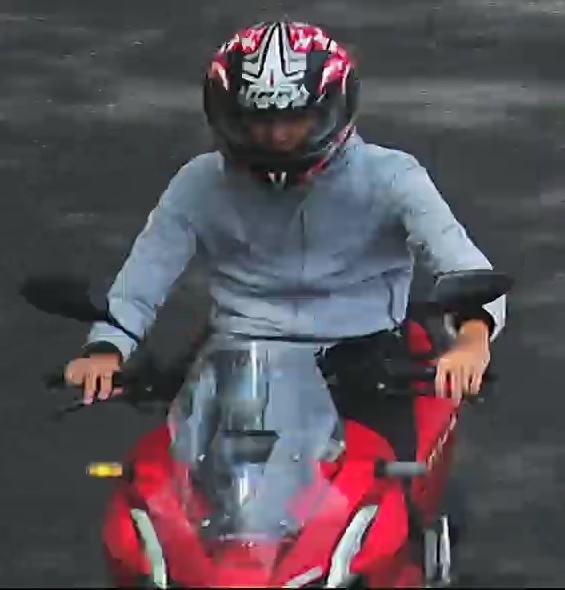
person-with-helmet: 1
person-without-helmet: 0